John A. Kazen

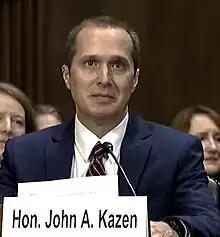

John Andrew Kazen (born 1964) is an American lawyer from Texas who has served as a United States district judge of the United States District Court for the Southern District of Texas since 2024. He previously served as a United States magistrate judge